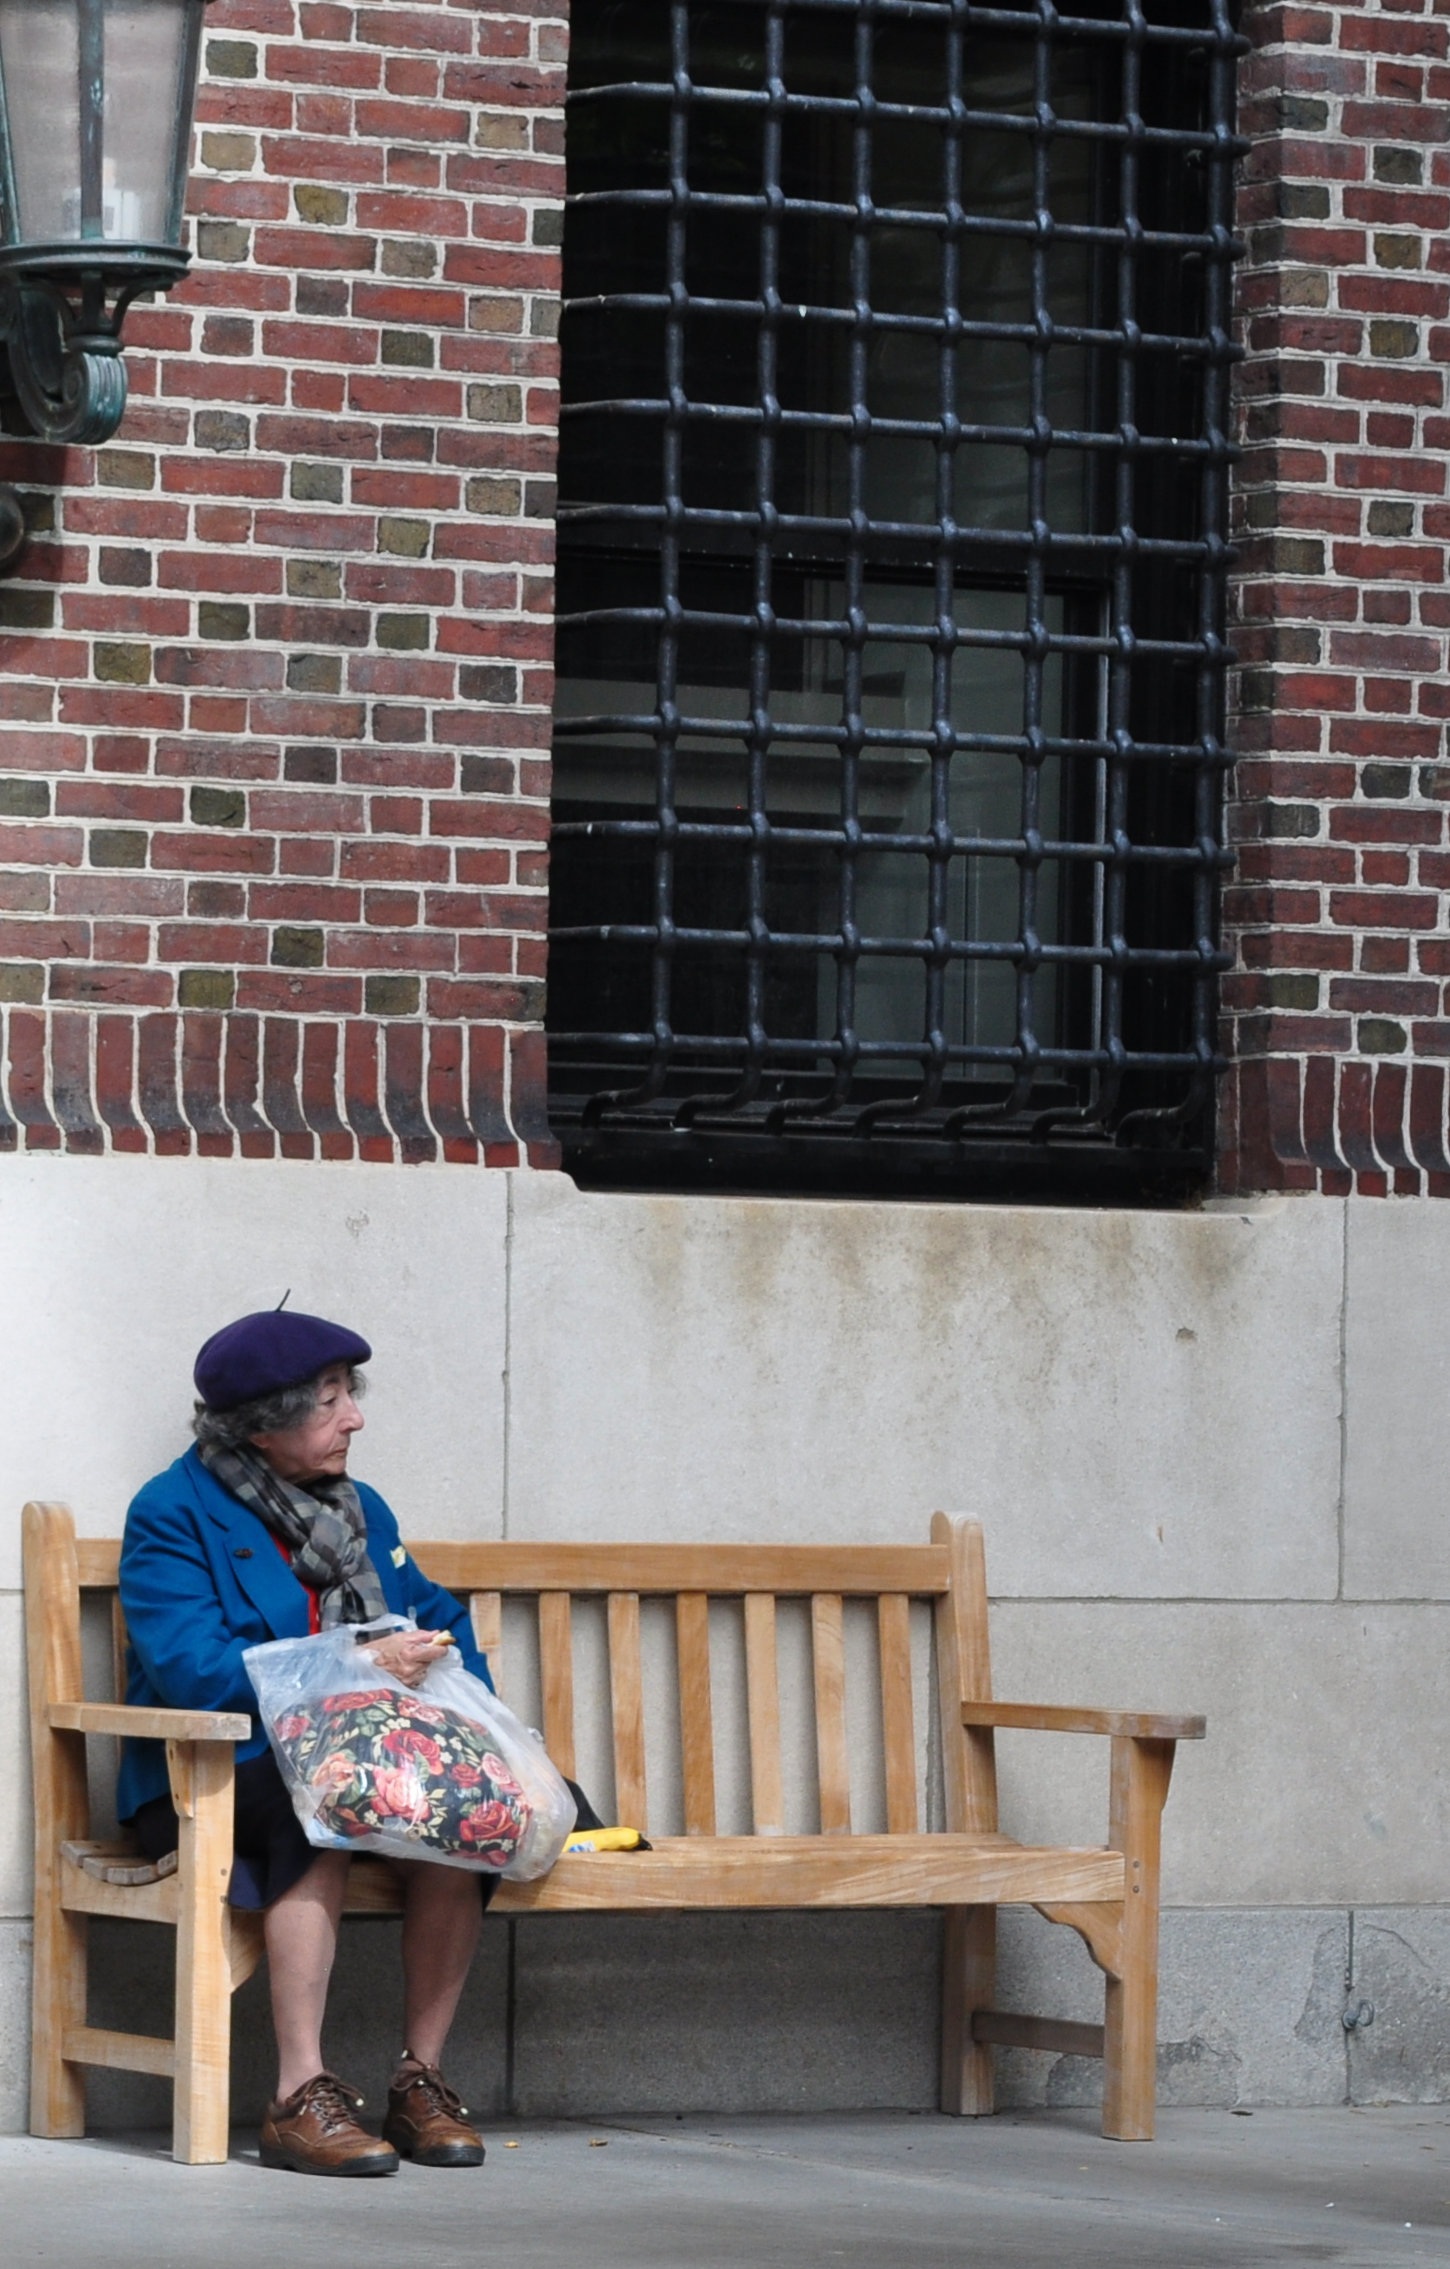
woman, road, bench, street, window, old, wall, waiting, spring, red, color, sitting, blue, art, photograph, resting, urban area